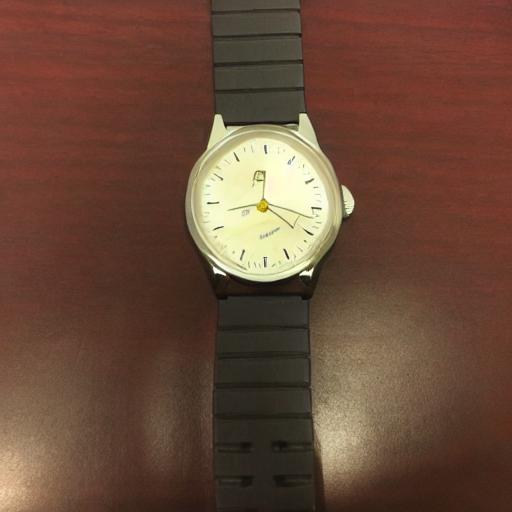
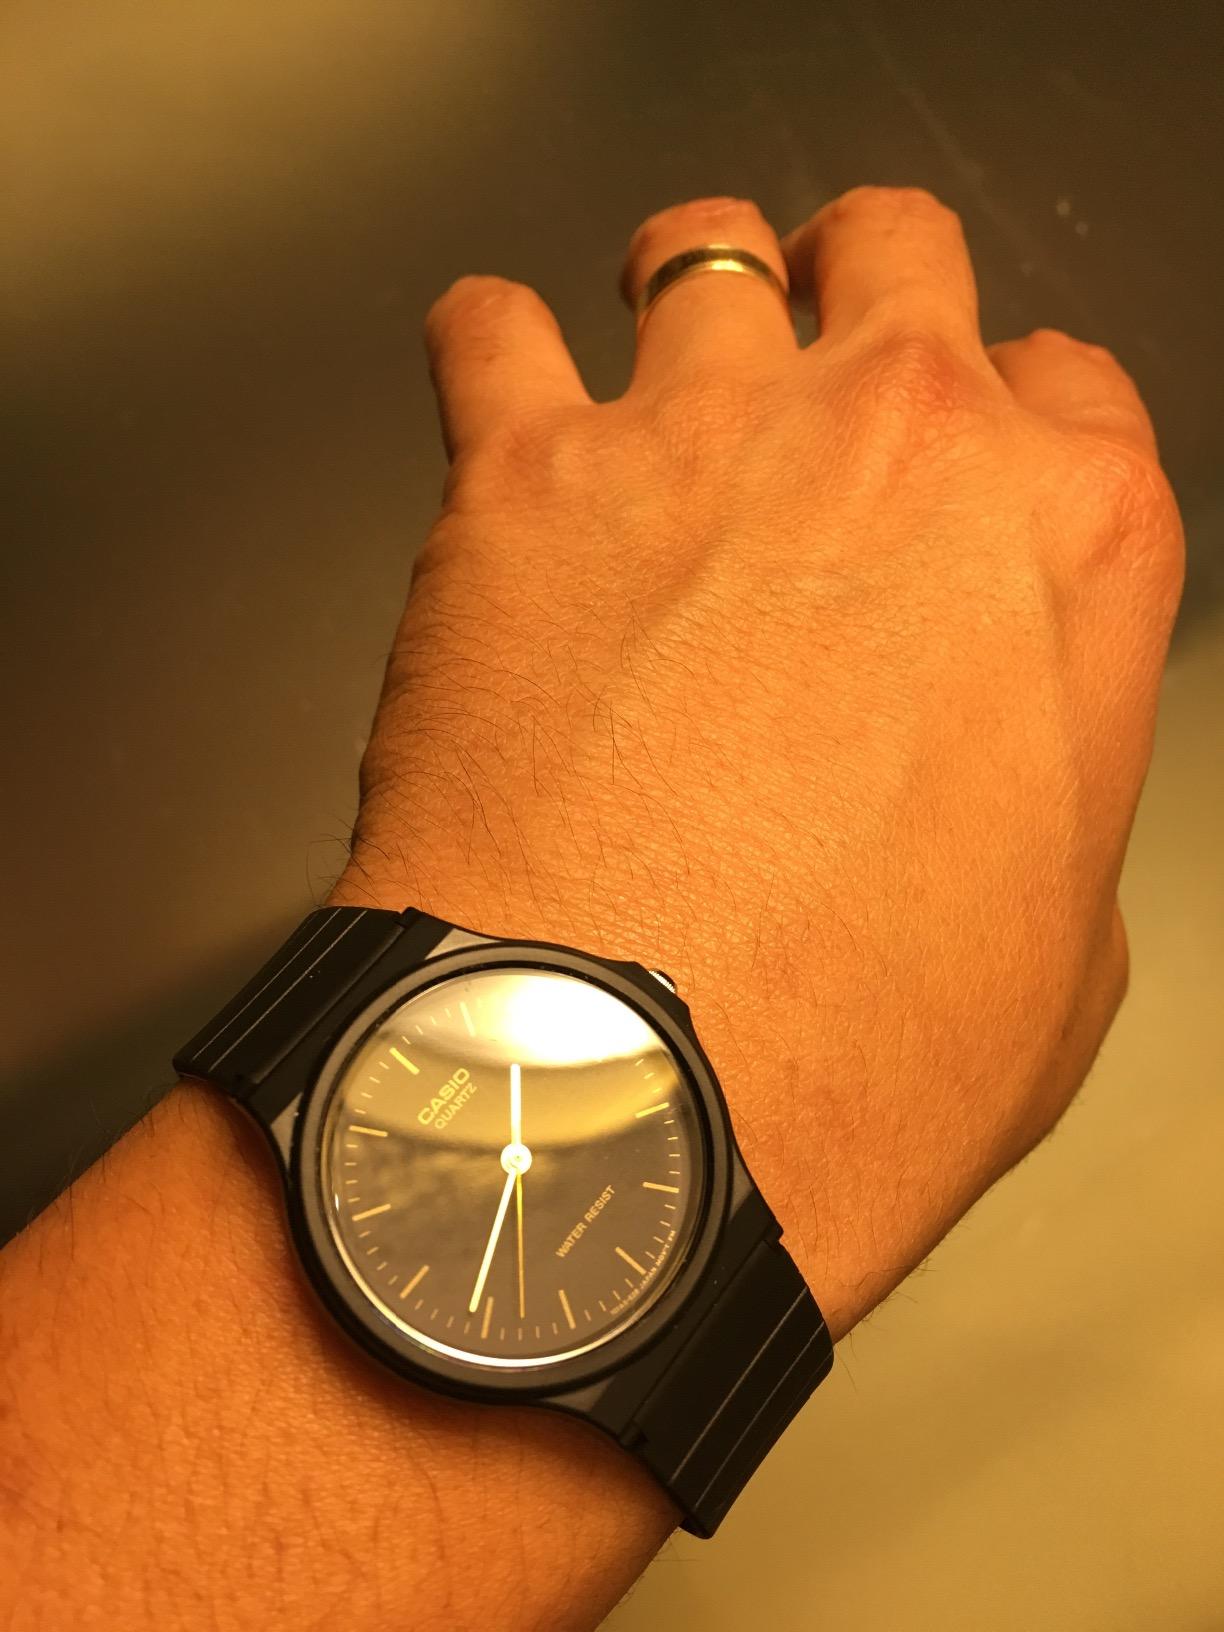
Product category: accessories_watch
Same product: no